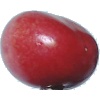
Label: Cherry 2